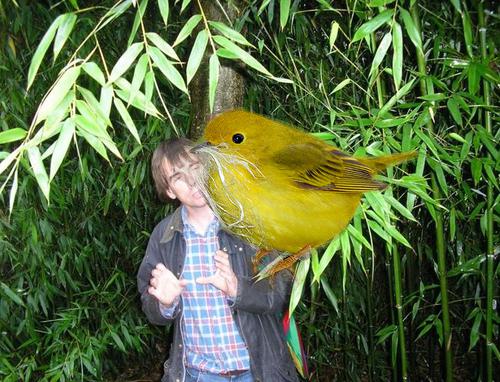
Bird species: Yellow_Warbler
Bird type: landbird
Background: land